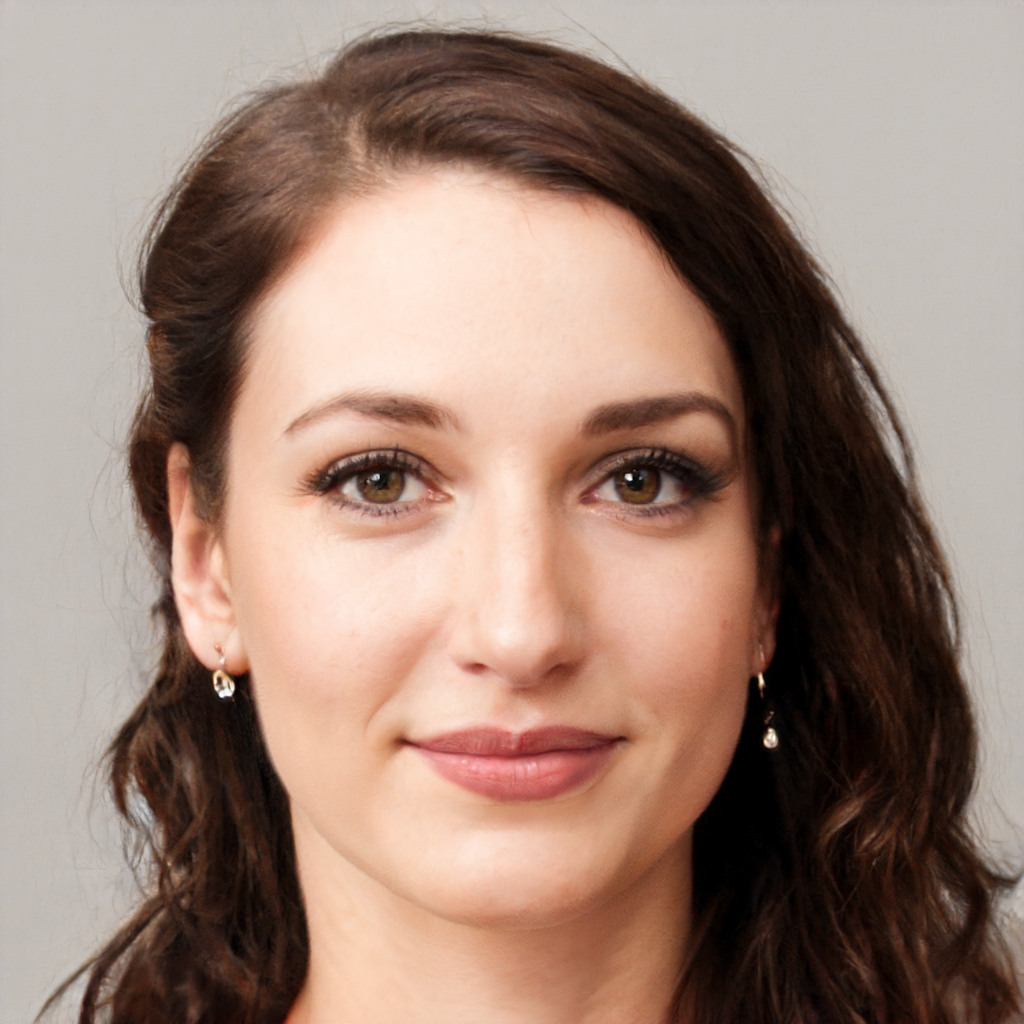
Gender: Female